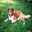
Label: dog